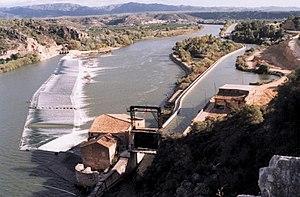
L'Èbre est le plus puissant des fleuves espagnols. Sa longueur est de 928 km et son bassin versant a une superficie de 85 362 km².